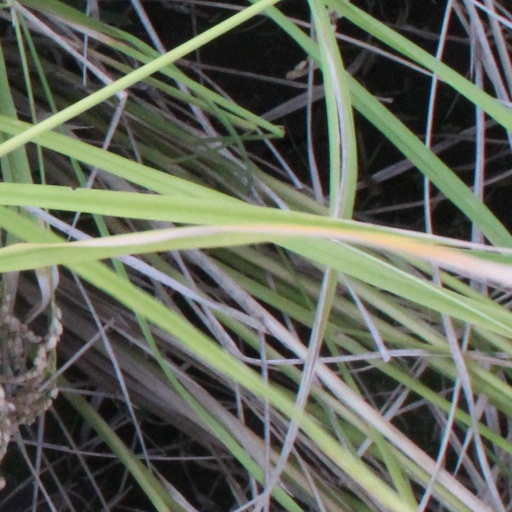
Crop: rice